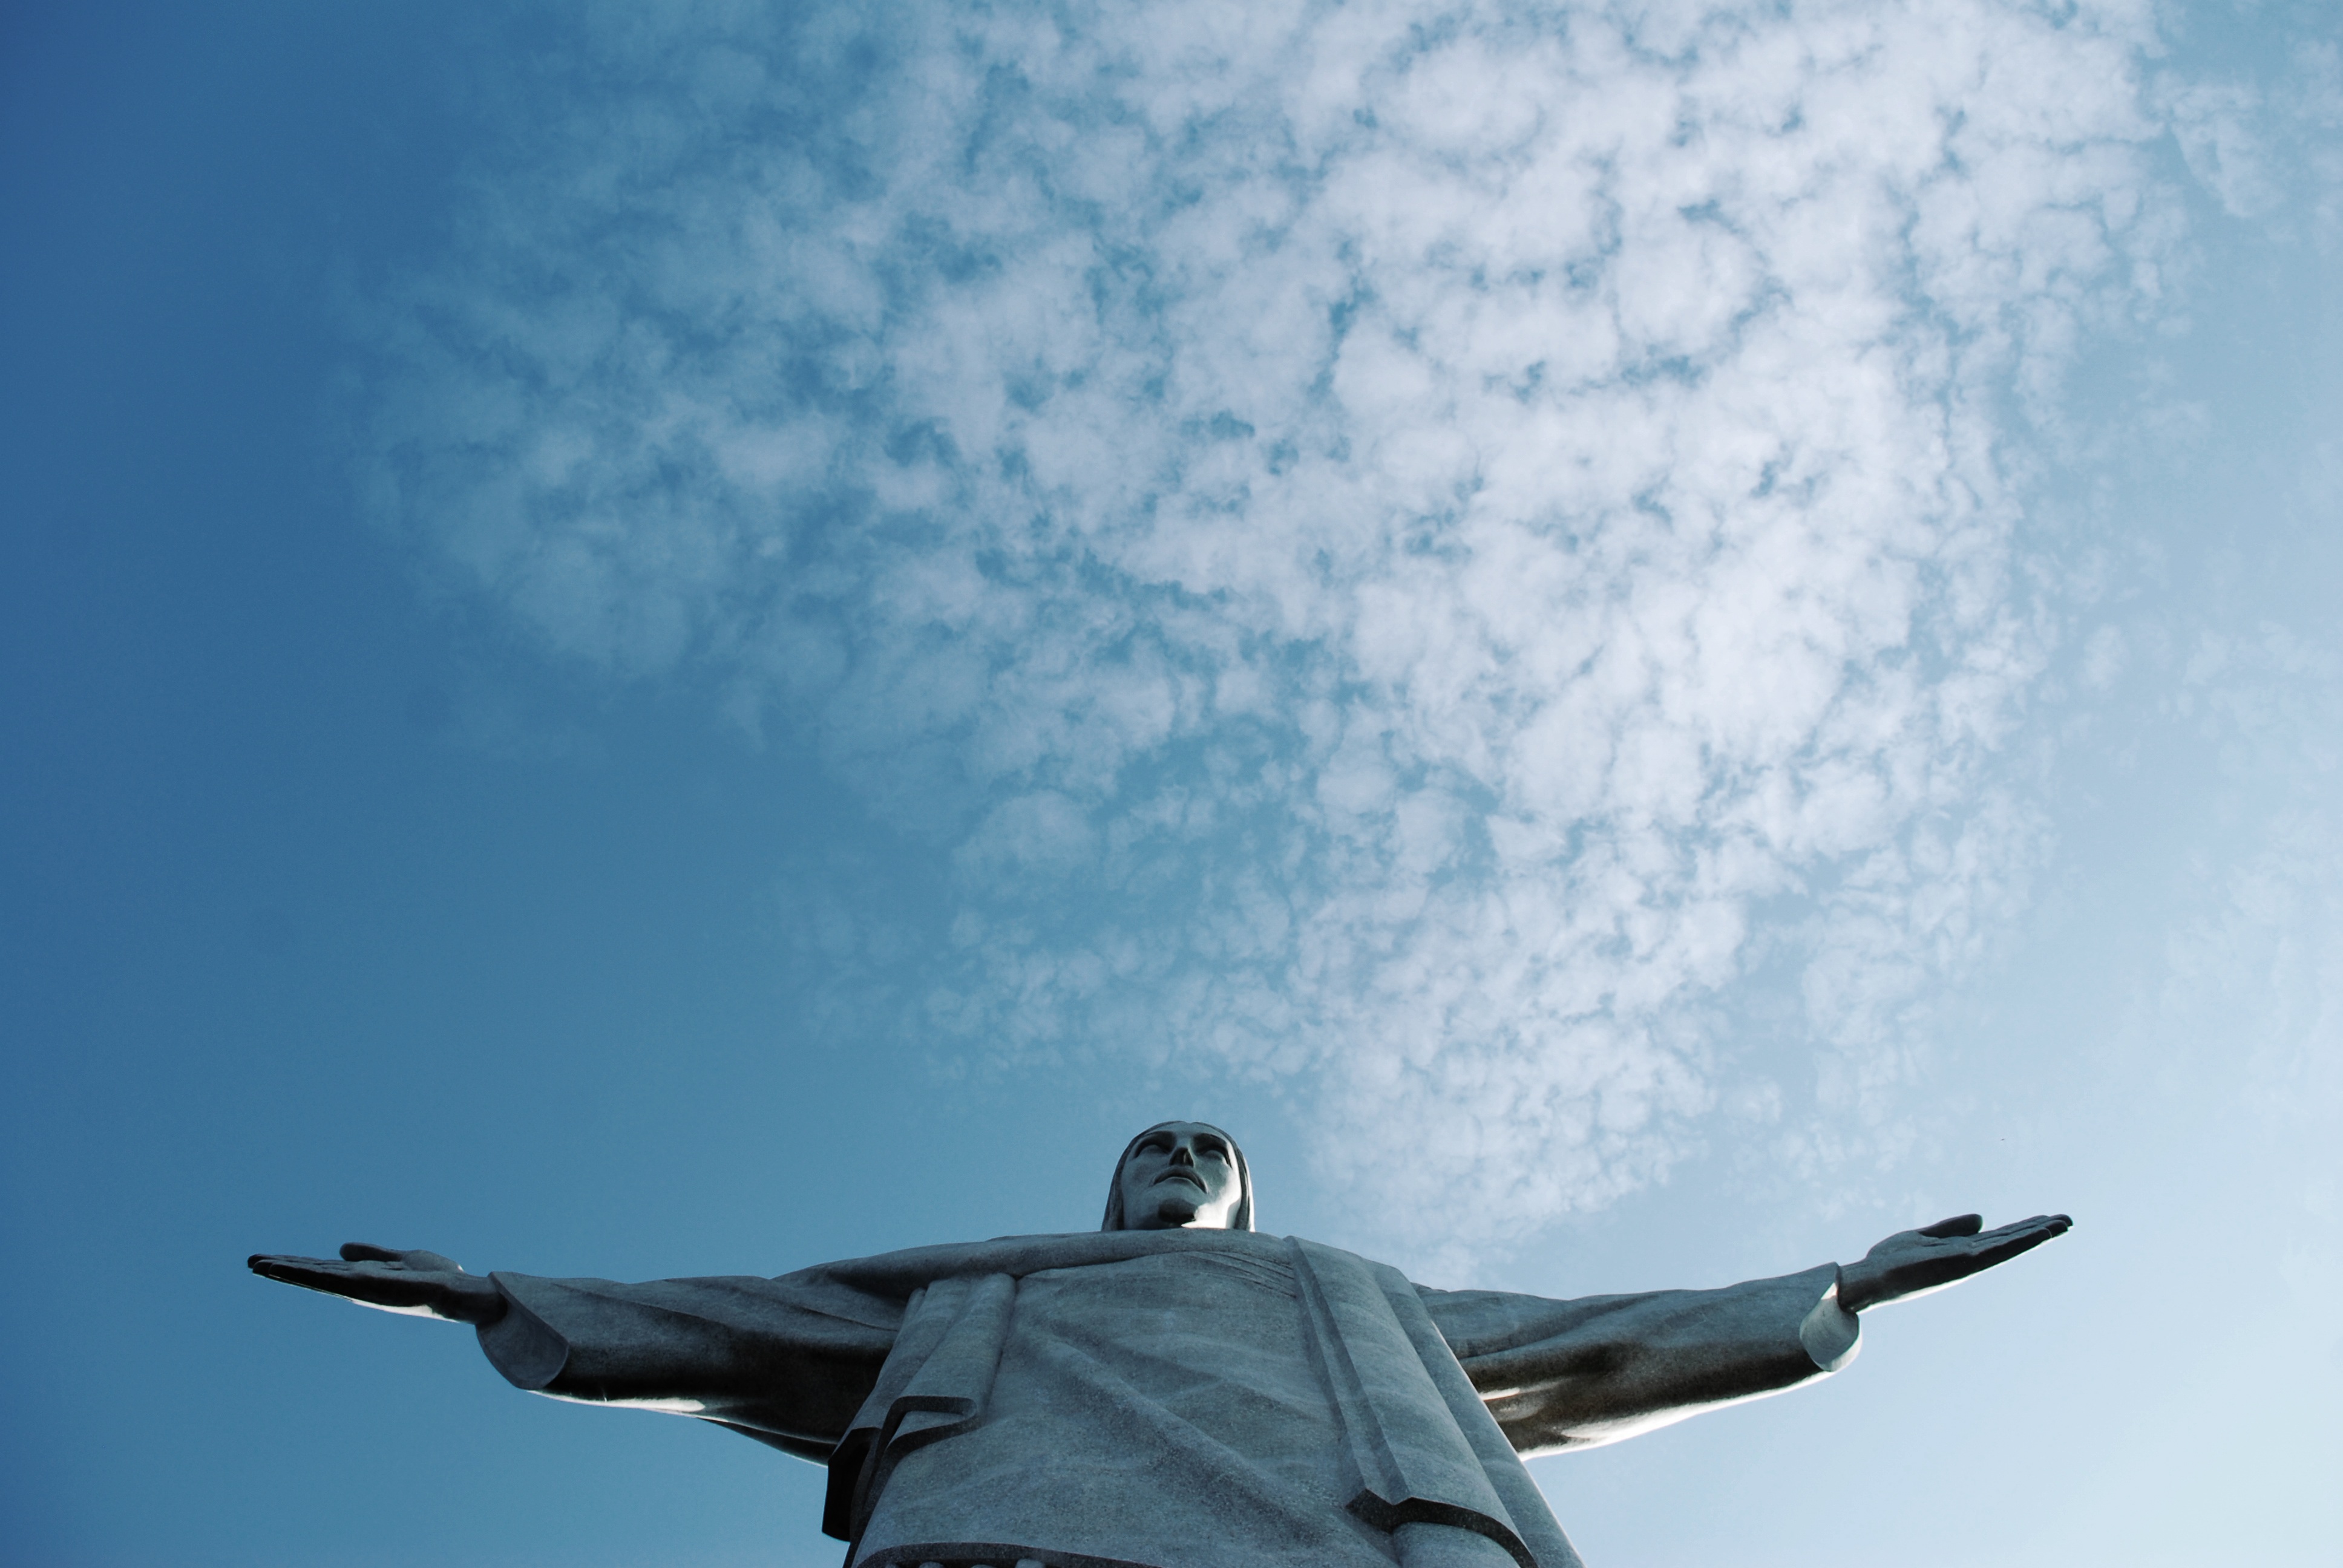
landscape, open, mountain, wing, cloud, sky, monument, travel, airplane, aircraft, vehicle, aviation, flight, america, religion, landmark, blue, tourism, aerial, outdoors, south, christ, place, de, arms, latin, jesus, rio, famous, brazil, cristo, brazilian, janeiro, spirituality, air force, fighter aircraft, corcovado, redeemer, military aircraft, atmosphere of earth